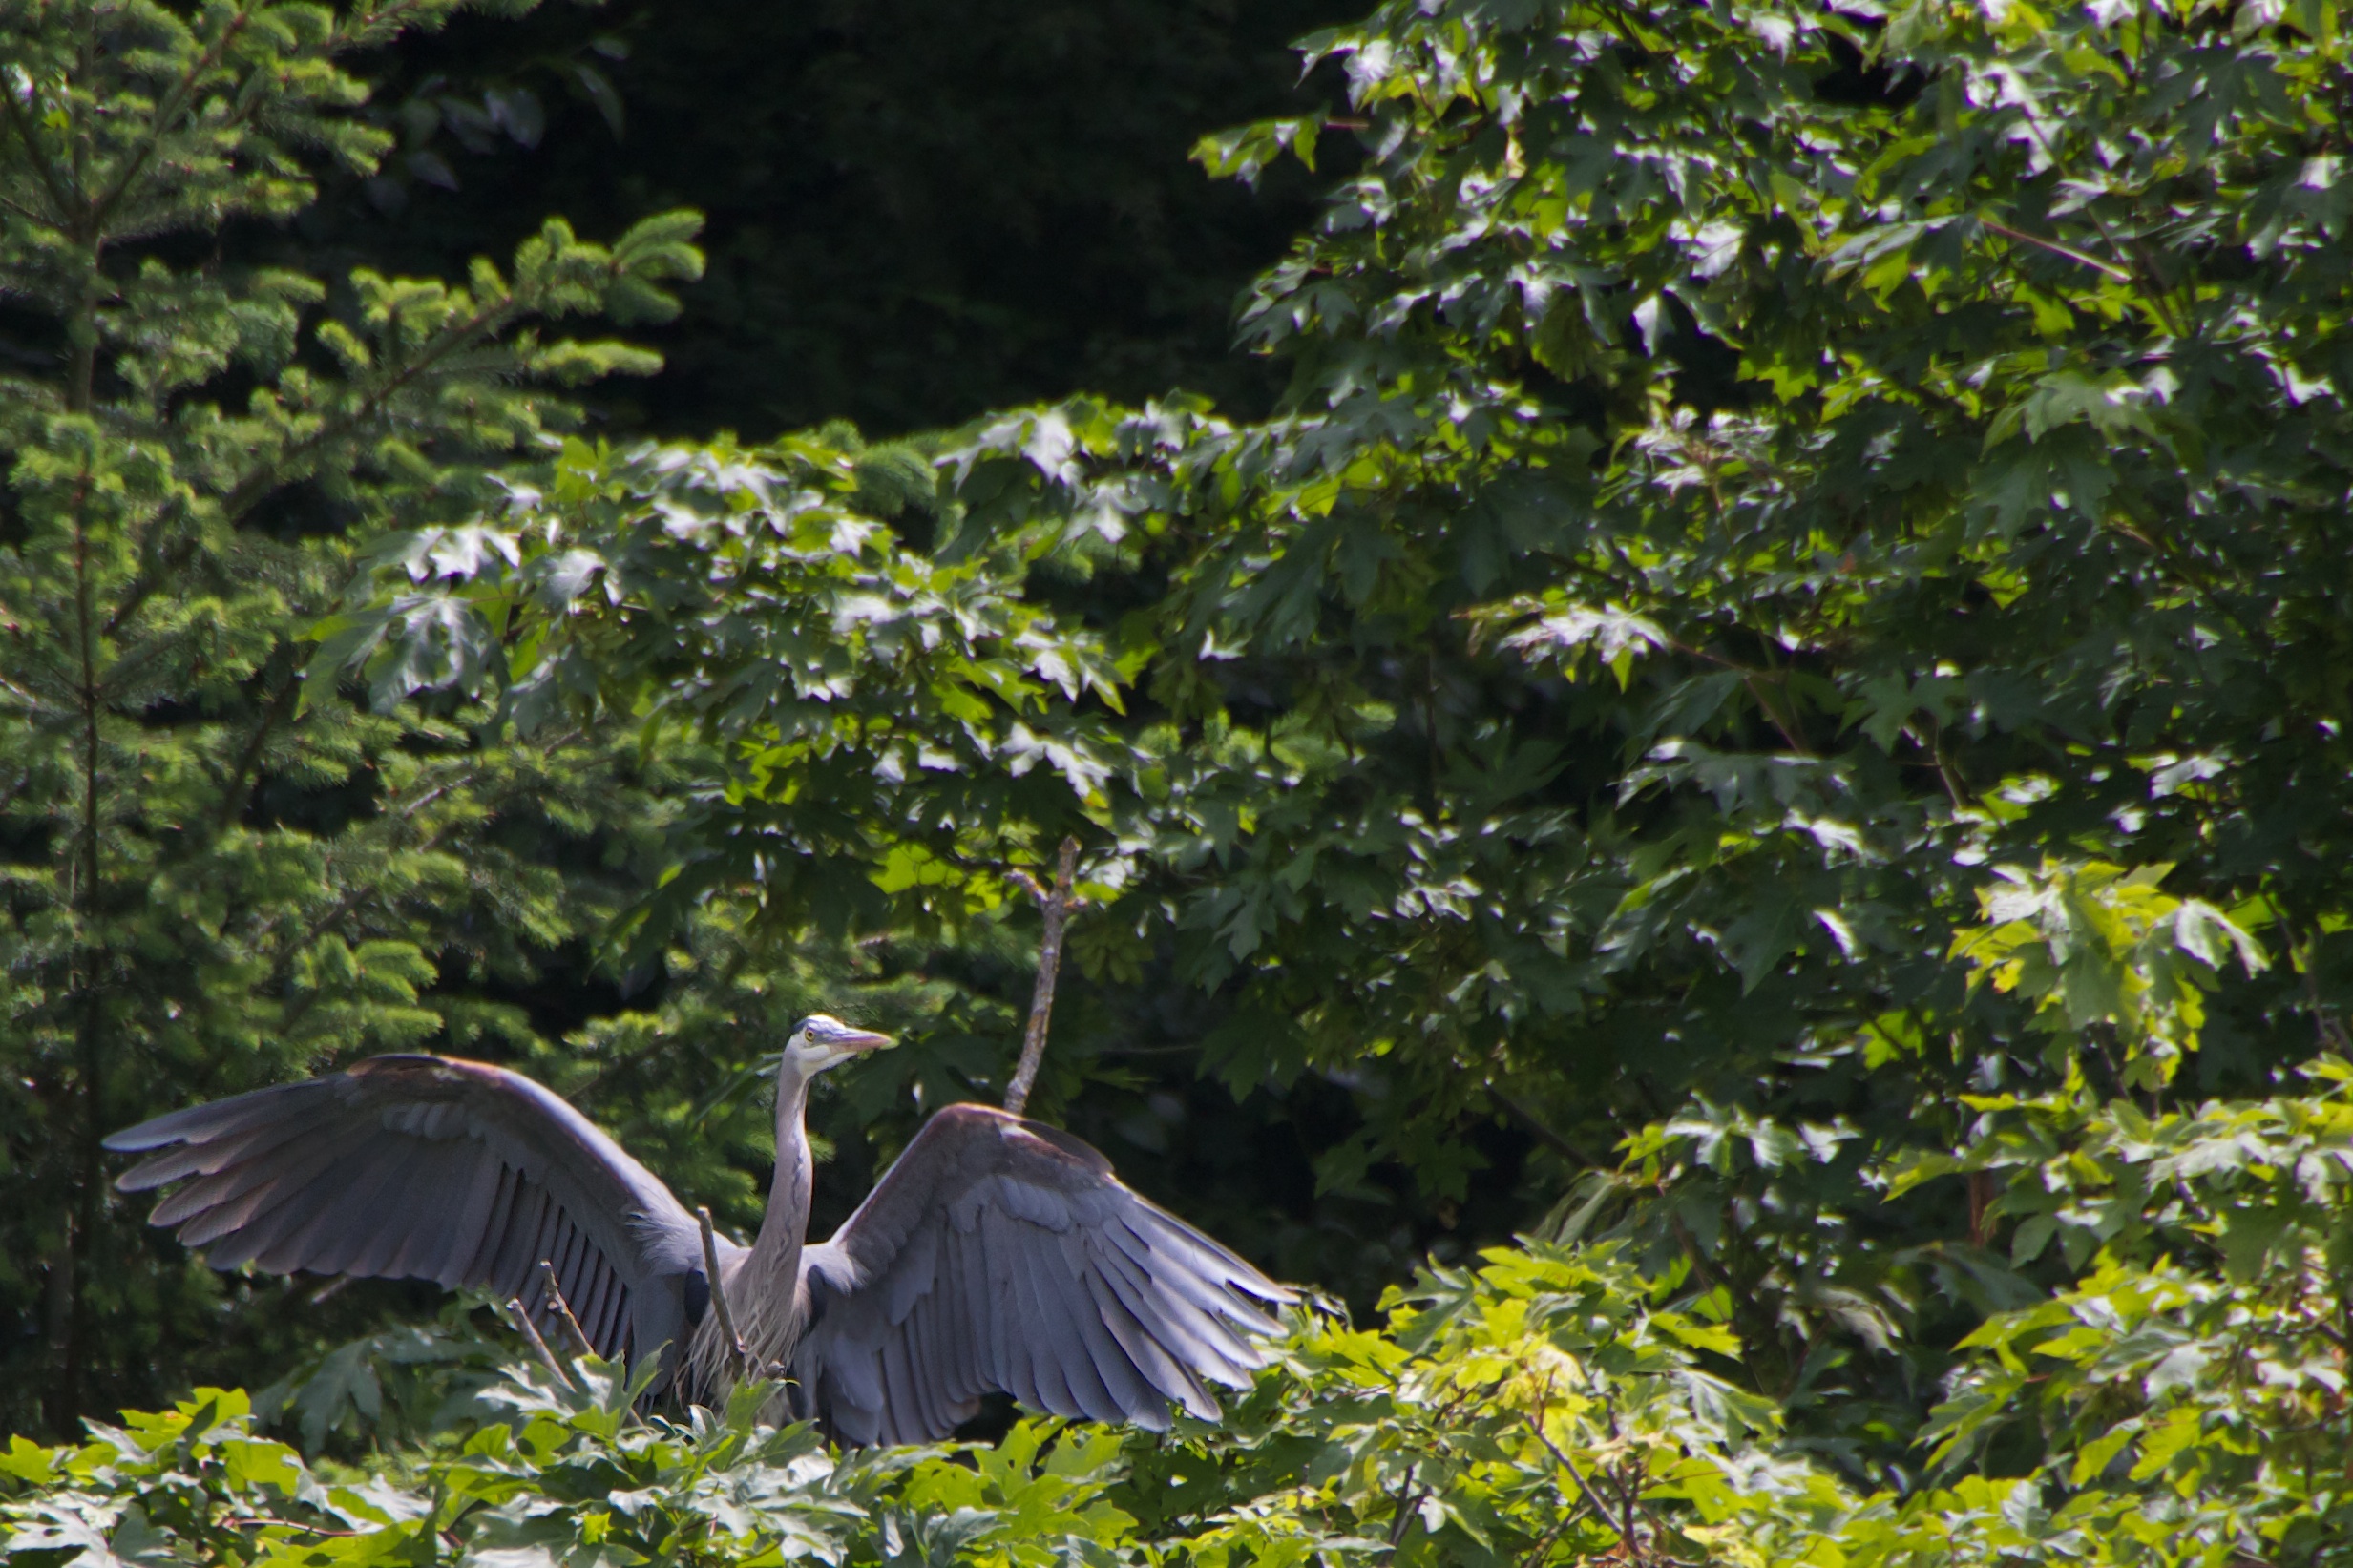
tree, nature, forest, branch, bird, leaf, flower, wildlife, jungle, botany, fauna, rainforest, woodland, habitat, natural environment